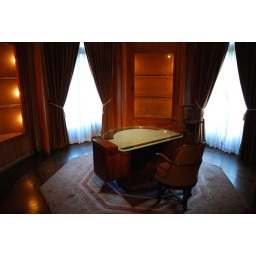
An office room in the Garden Museum. Wish that desk was mine...